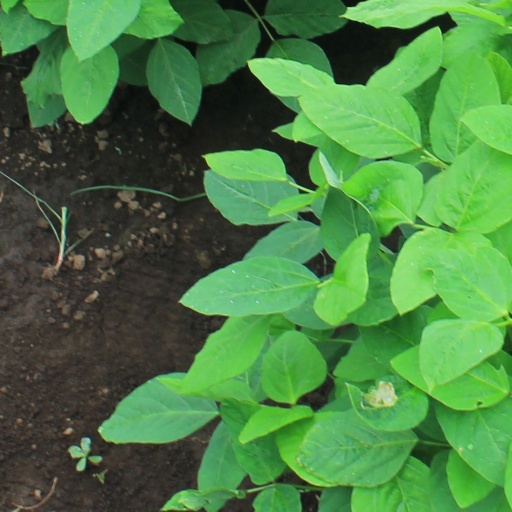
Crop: soybean